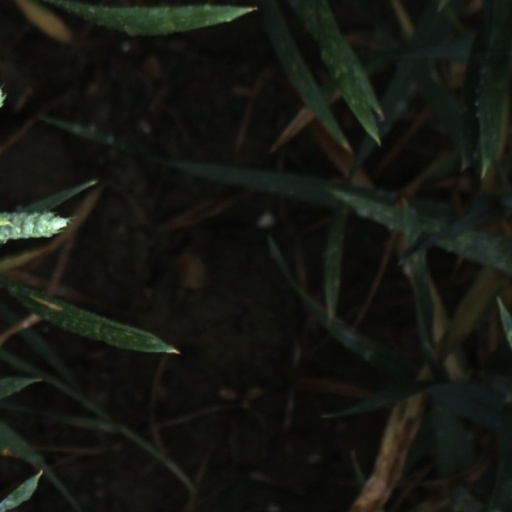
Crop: wheat